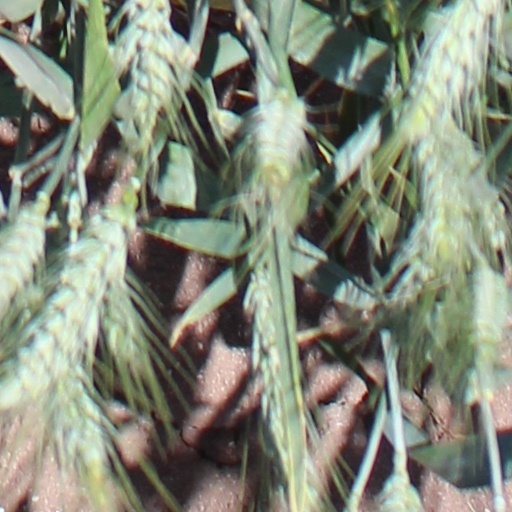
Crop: wheat